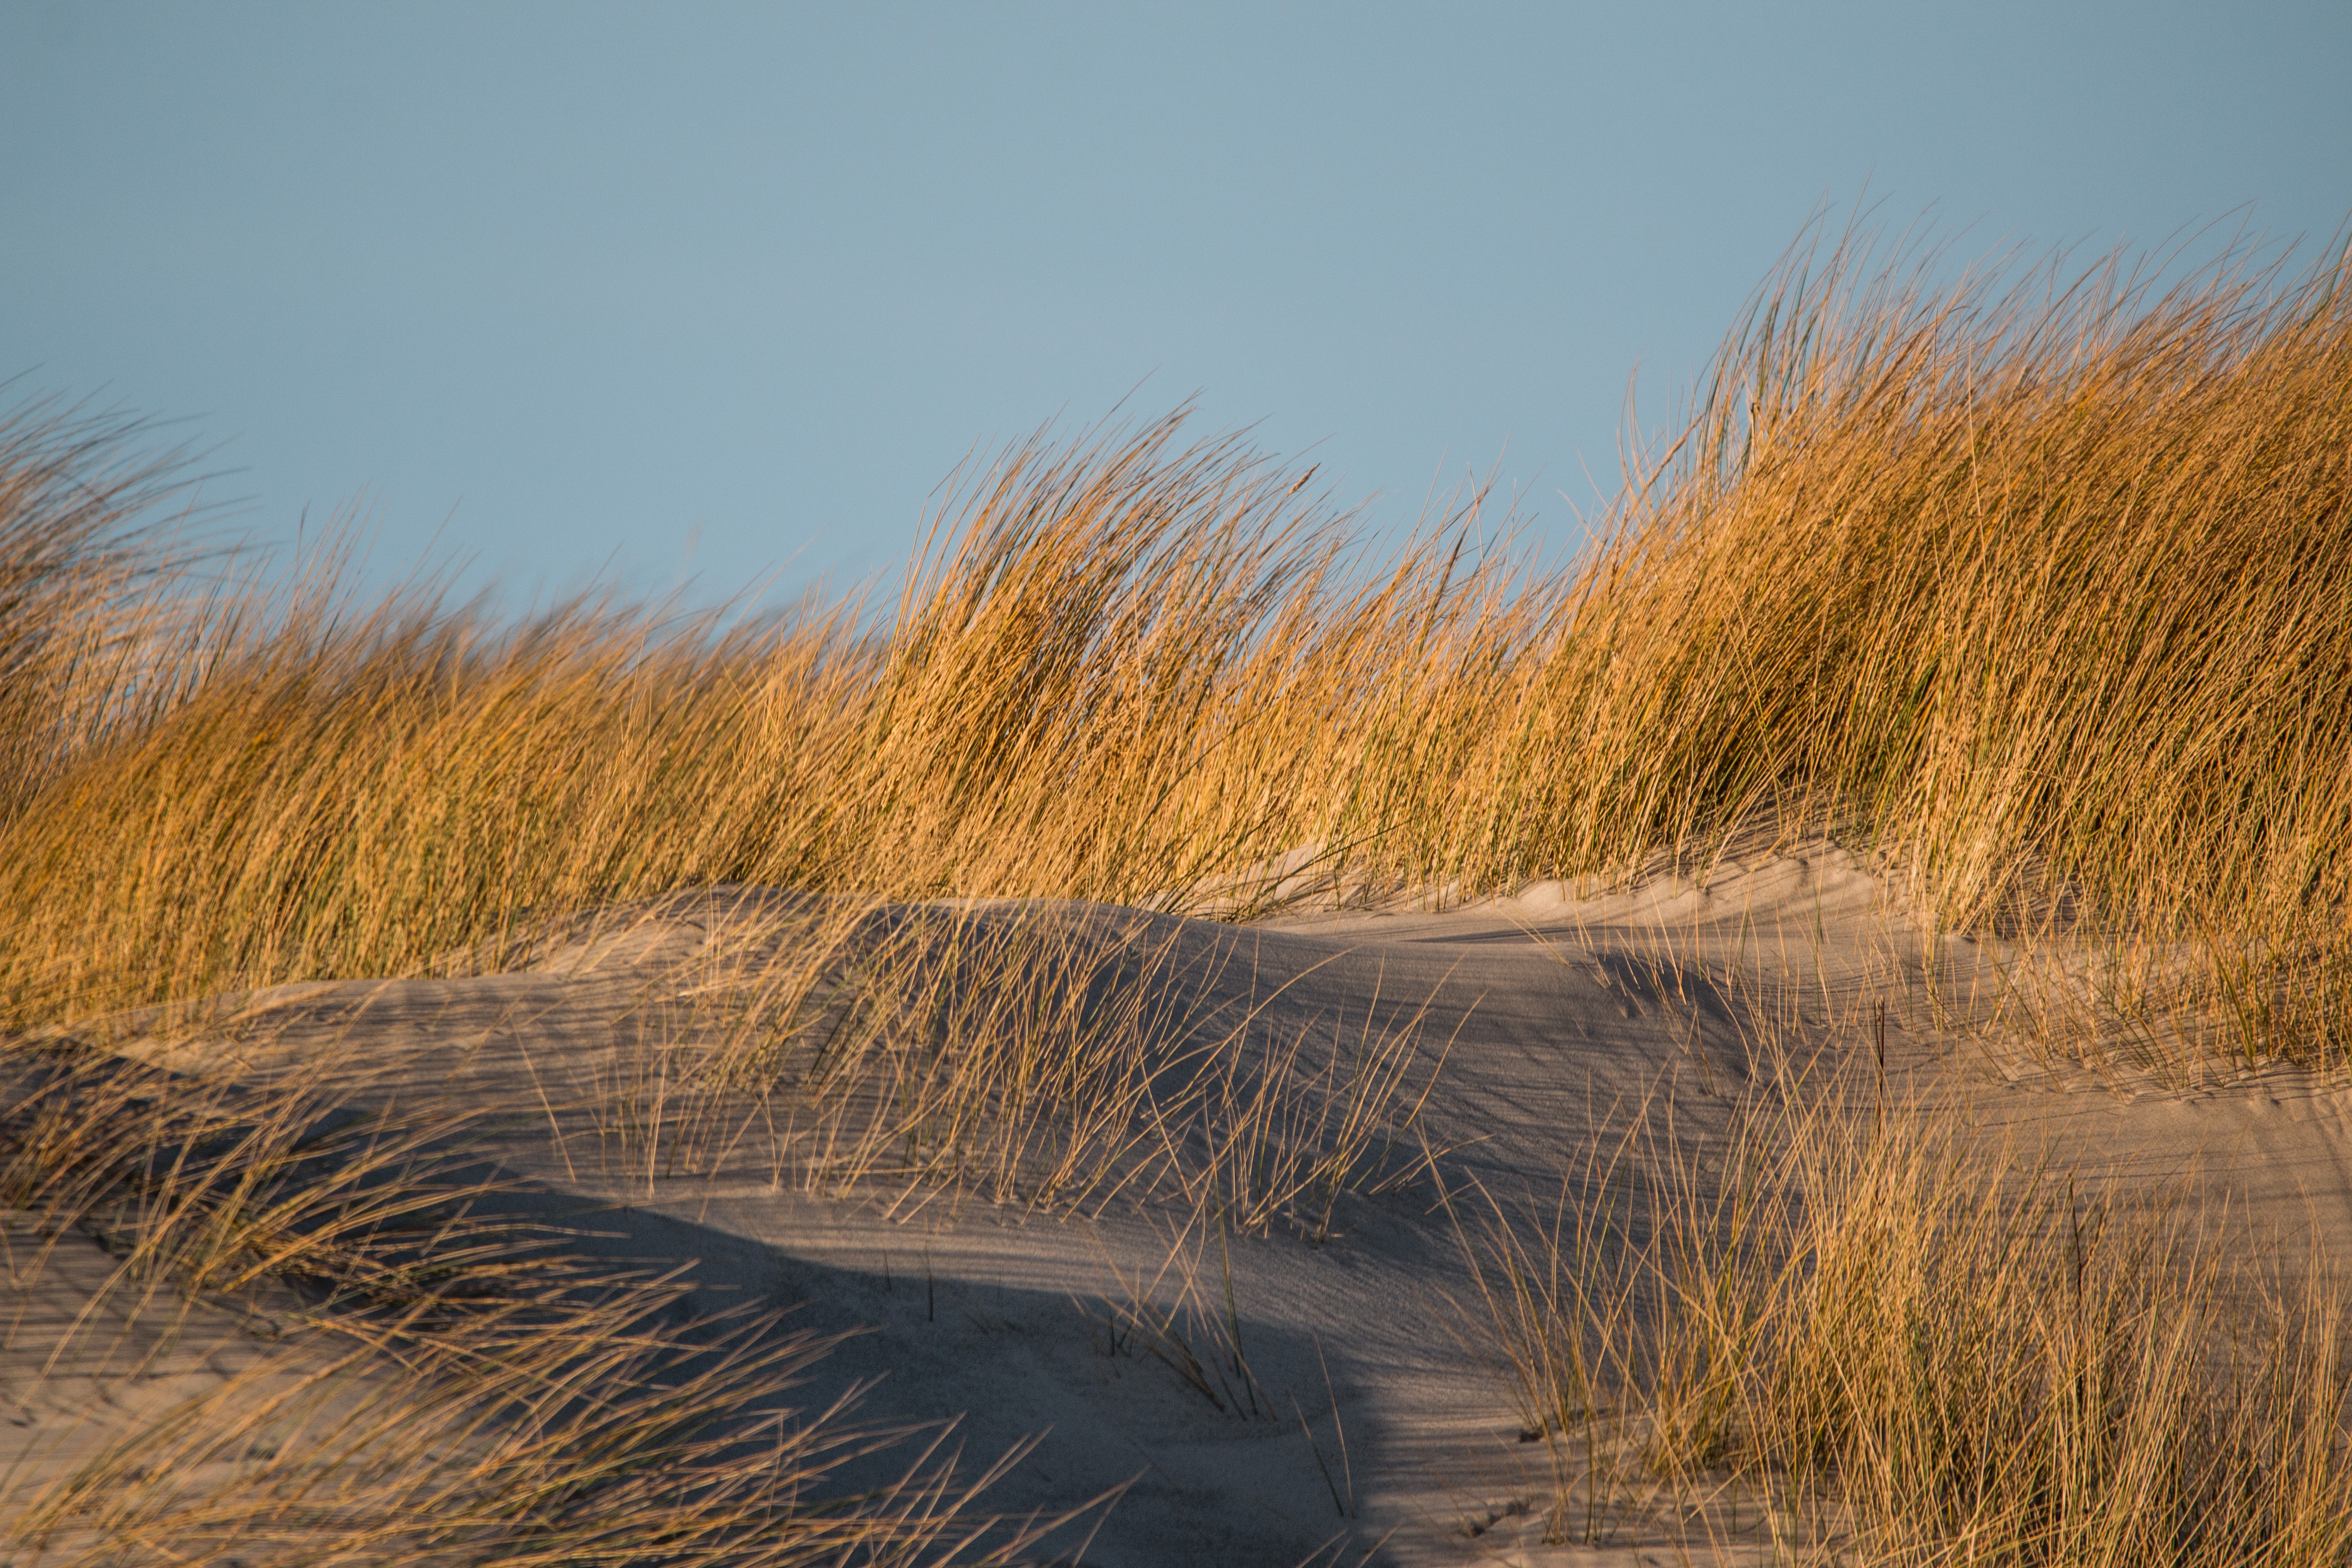
beach, landscape, sea, coast, nature, grass, sand, plant, sky, prairie, sunlight, dune, wind, savanna, grassland, wetland, germany, north sea, ecosystem, coastal landscape, grasses, steppe, sand dunes, dune grass, aeolian landform, grass family, phragmites, ecoregion, shrubland, plant community